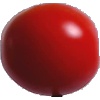
Label: Tomato 4